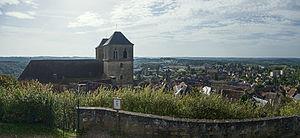
Gourdon est une commune française située dans le nord-ouest du département du Lot, en région Occitanie.
L'église Saint-Pierre est une église catholique située à Gourdon, en France